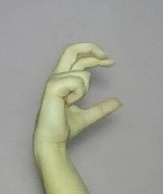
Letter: thal